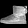
Label: Ankle boot